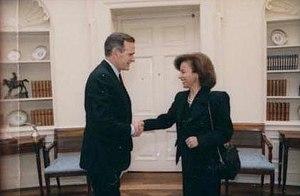
Nayla Moawad, née Issa el-Khoury le 3 juillet 1940, est une femme politique libanaise. Elle est la veuve de René Moawad, premier président de la République élu après l’accord de Taëf et assassiné le 22 novembre 1989. Elle a été députée au parlement libanais de 1991 à 2009 et ministre des affaires sociales de 2005 à 2008.